Sky position (RA, Dec in degrees): 168.048, 24.012
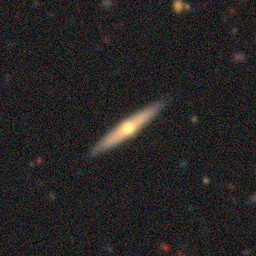
Galaxy morphology: Edge-on Galaxies with Bulge